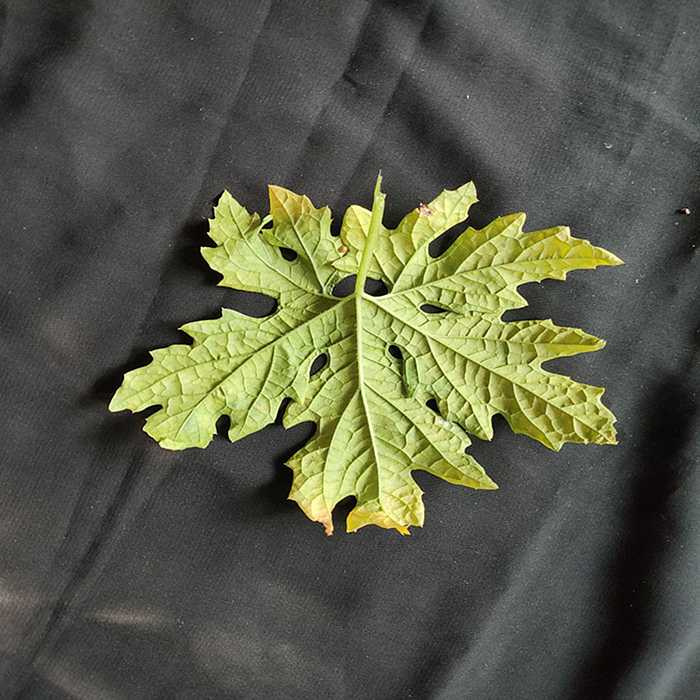
Plant: Bitter Gourd
Label: Mosaic virus